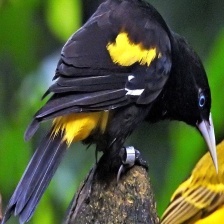
Species: YELLOW CACIQUE
Scientific name: CACICUS CELA